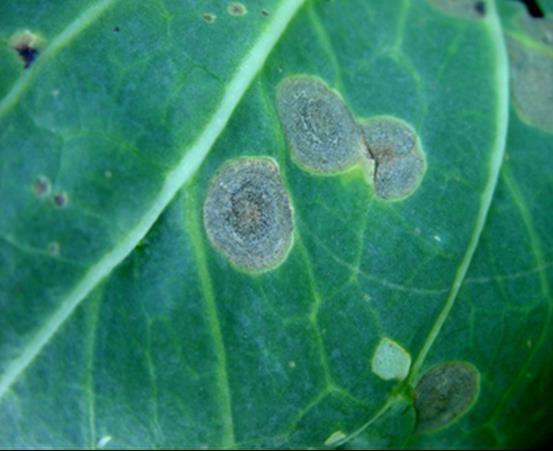
Plant: Cabbage
Disease: cabbage alternaria leaf spot